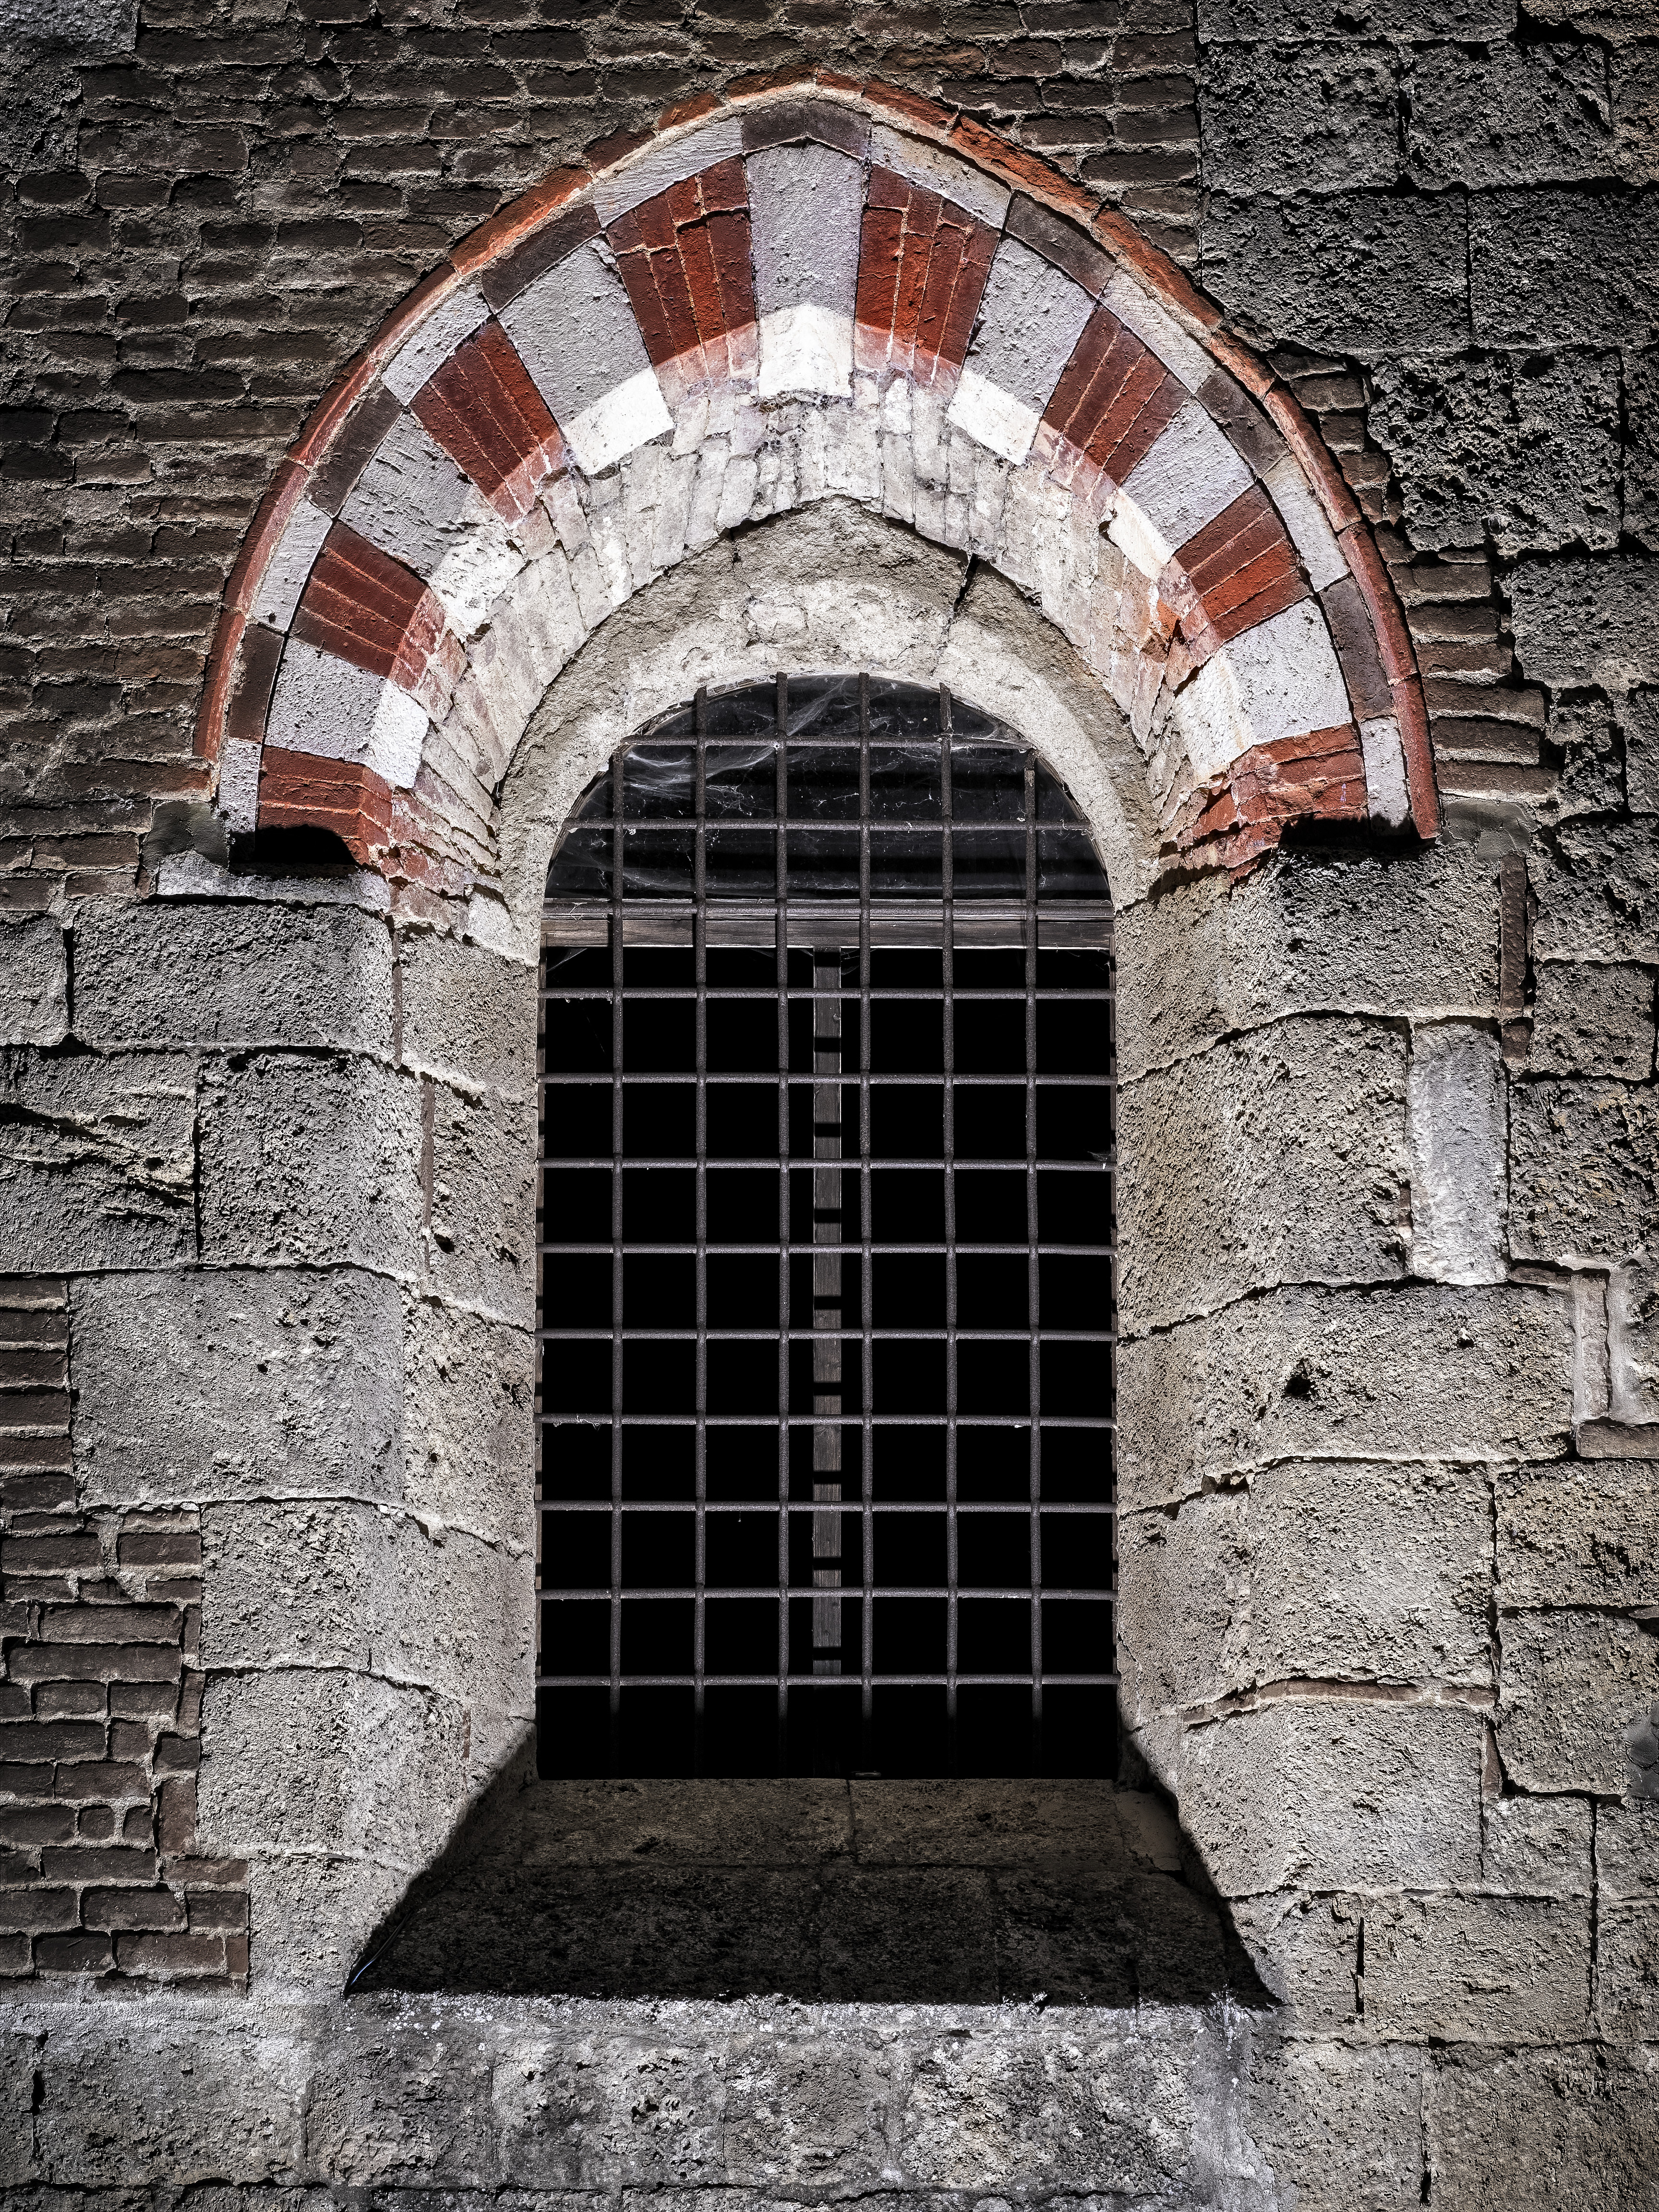
architecture, structure, window, wall, arch, italy, tuscany, facade, brick, bars, stones, san, symmetry, abbey, it, brickwork, toscana, chiusdino, galgano